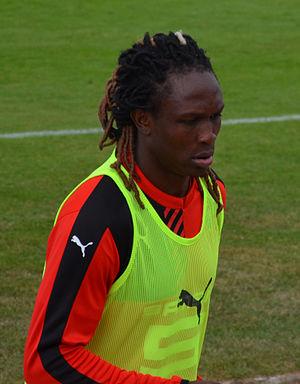
Photographie prise lors du match opposant le Stade rennais au Havre AC en amical au stade Paul-Audrin de Dinard le 8 juillet 2015. Ici, Habib Habibou.